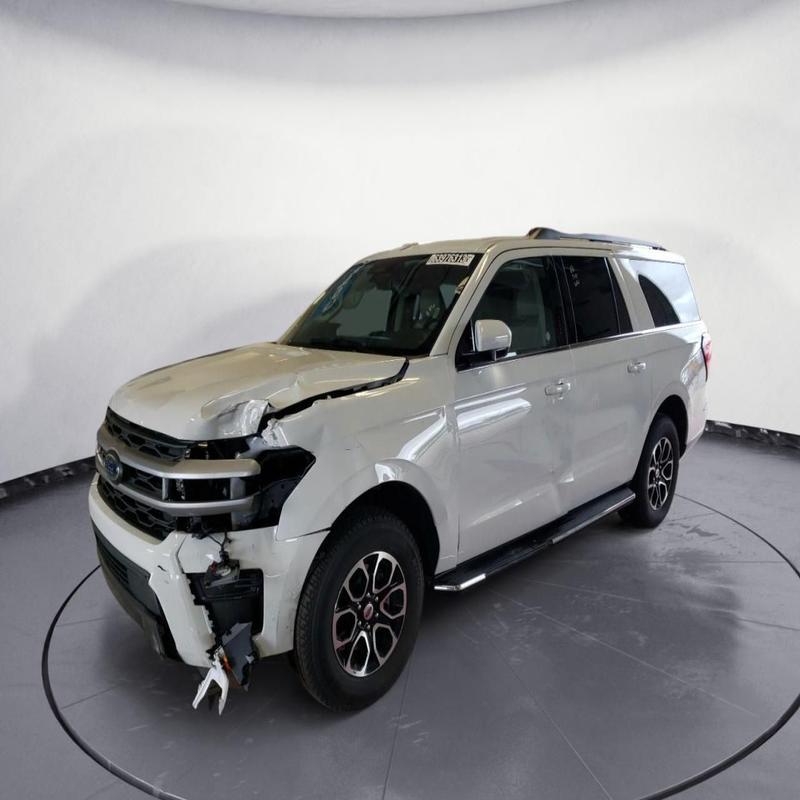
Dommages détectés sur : pare-choc avant, feu avant gauche, capot, aile avant gauche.
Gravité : majeur